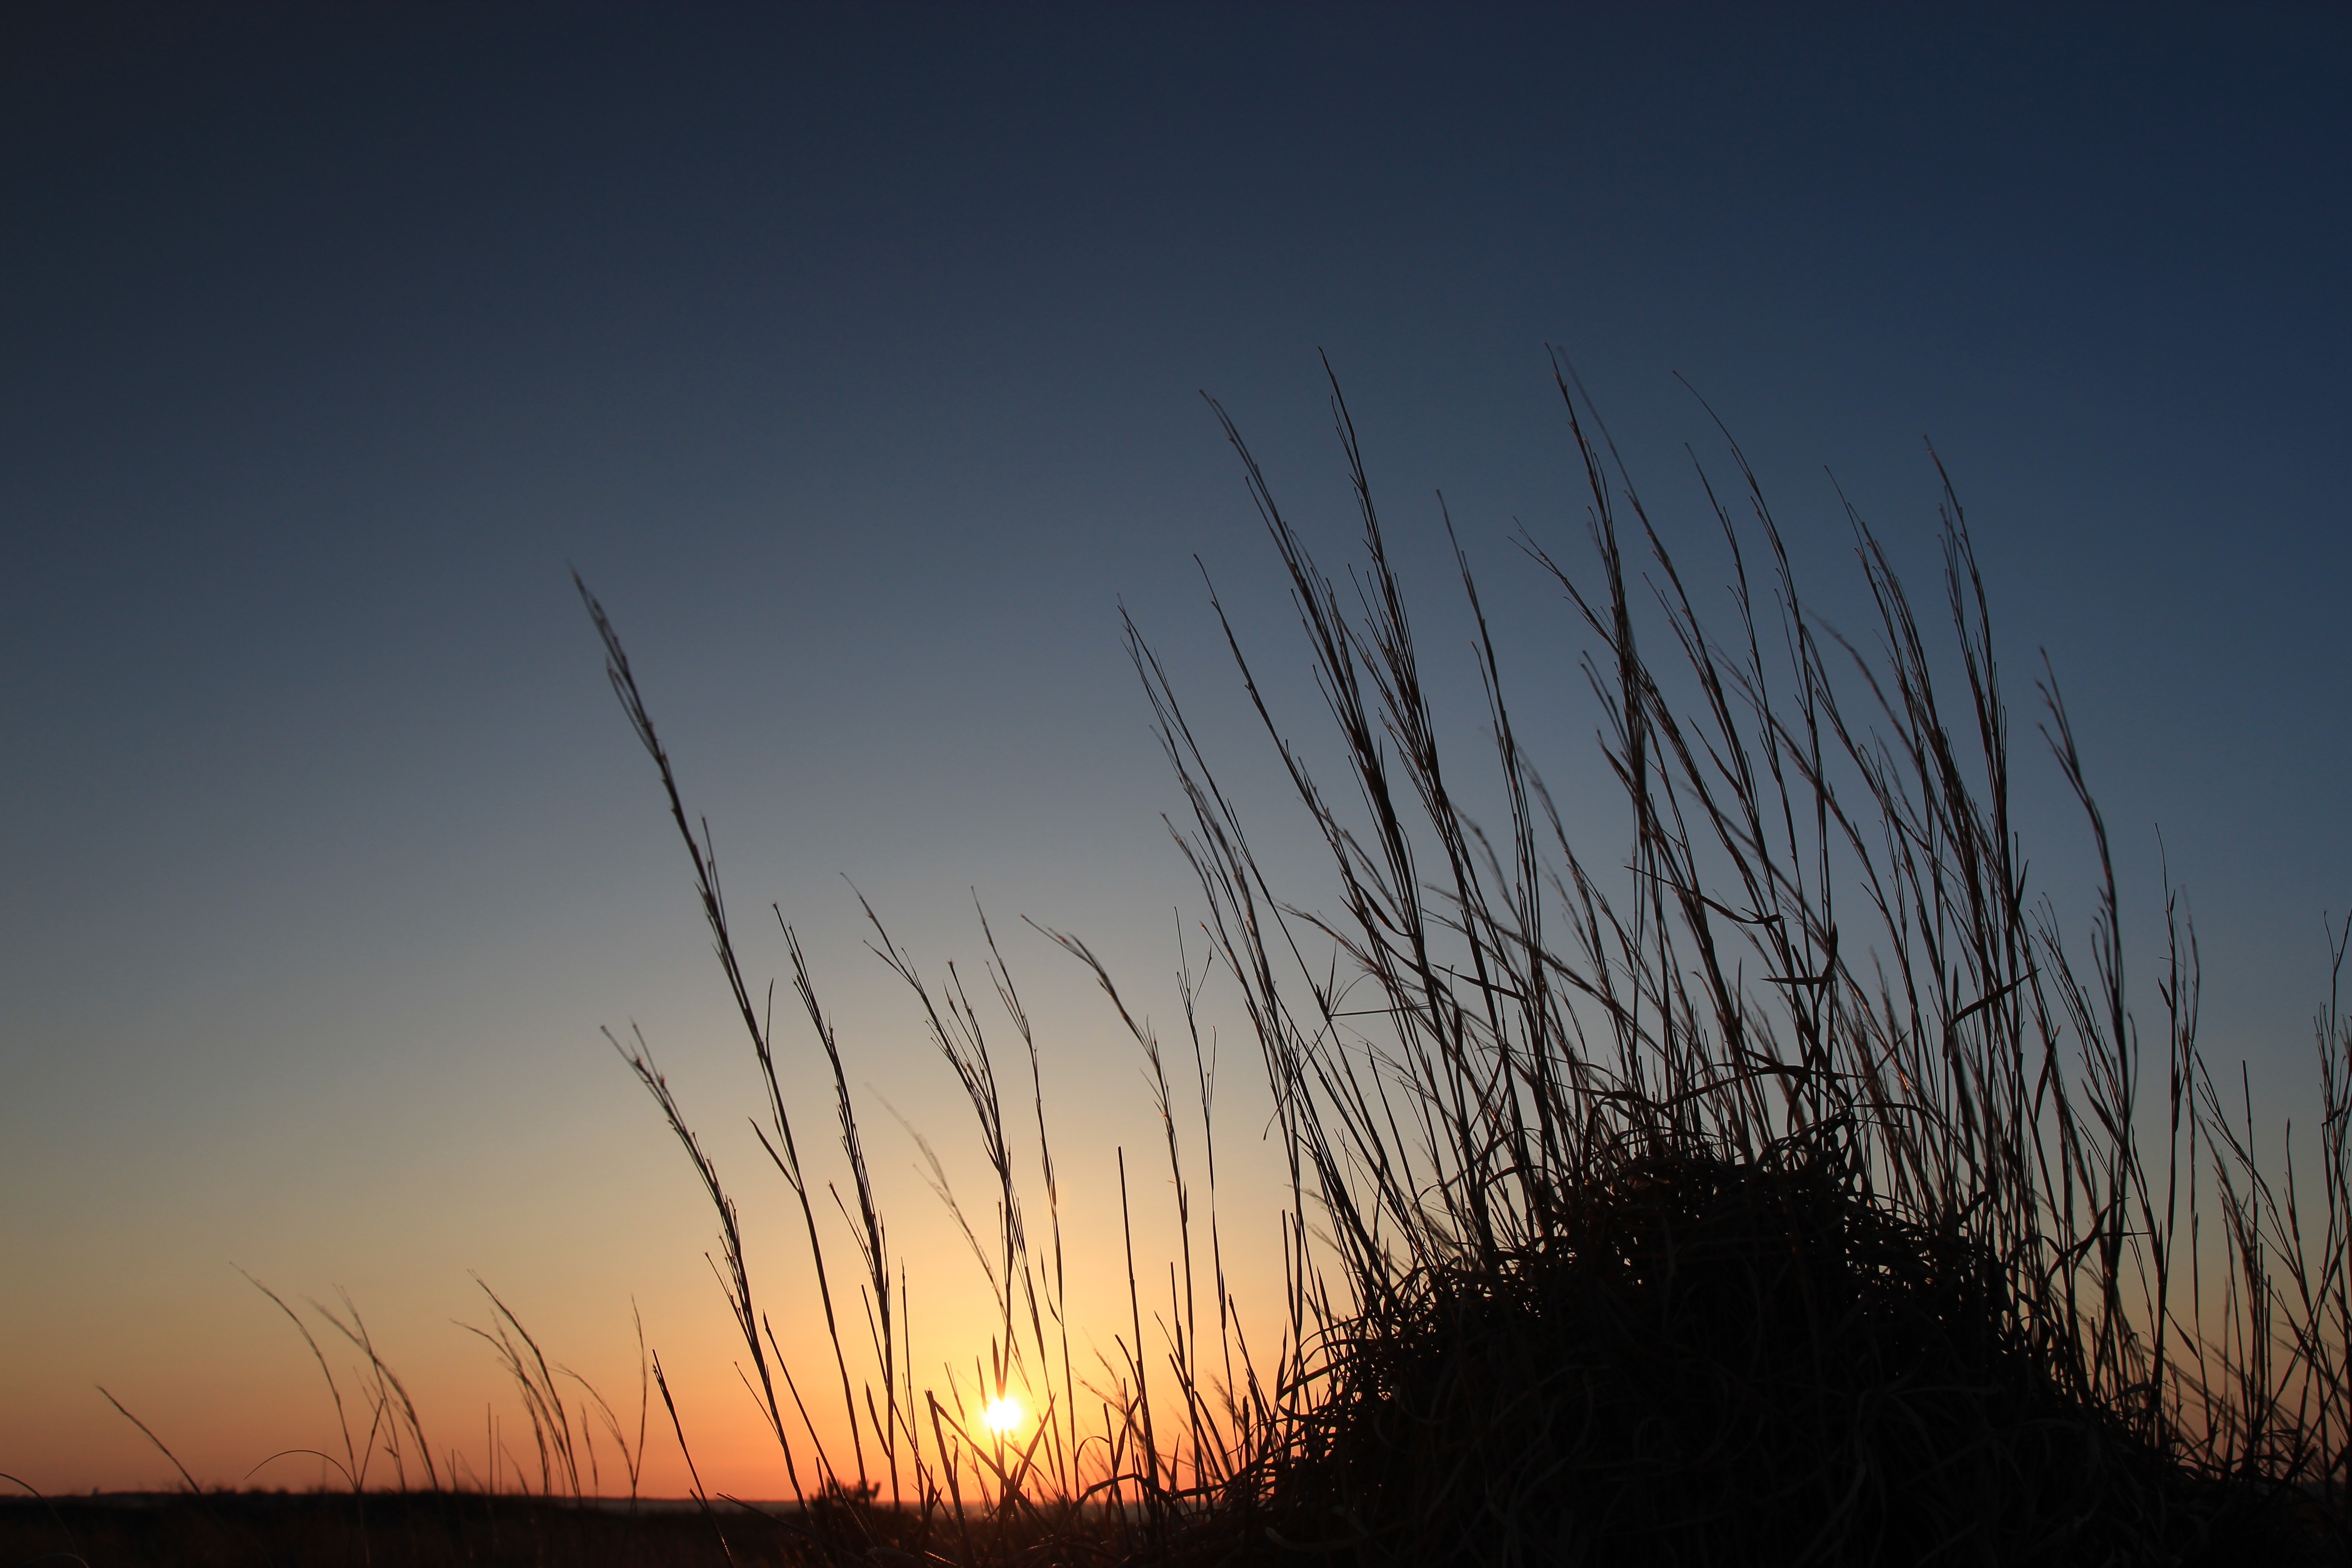
nature, grass, horizon, light, cloud, sky, sun, sunrise, sunset, prairie, sunlight, morning, wind, dawn, atmosphere, dusk, evening, astronomical object, atmospheric phenomenon, grass family